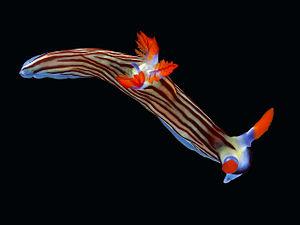
Nembrotha aurea est une espèce de nudibranche de la famille des Polyceridae.